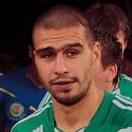
Age: 26